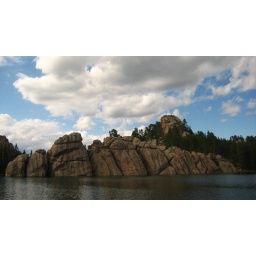
rock formation on silvan lake in south dakota